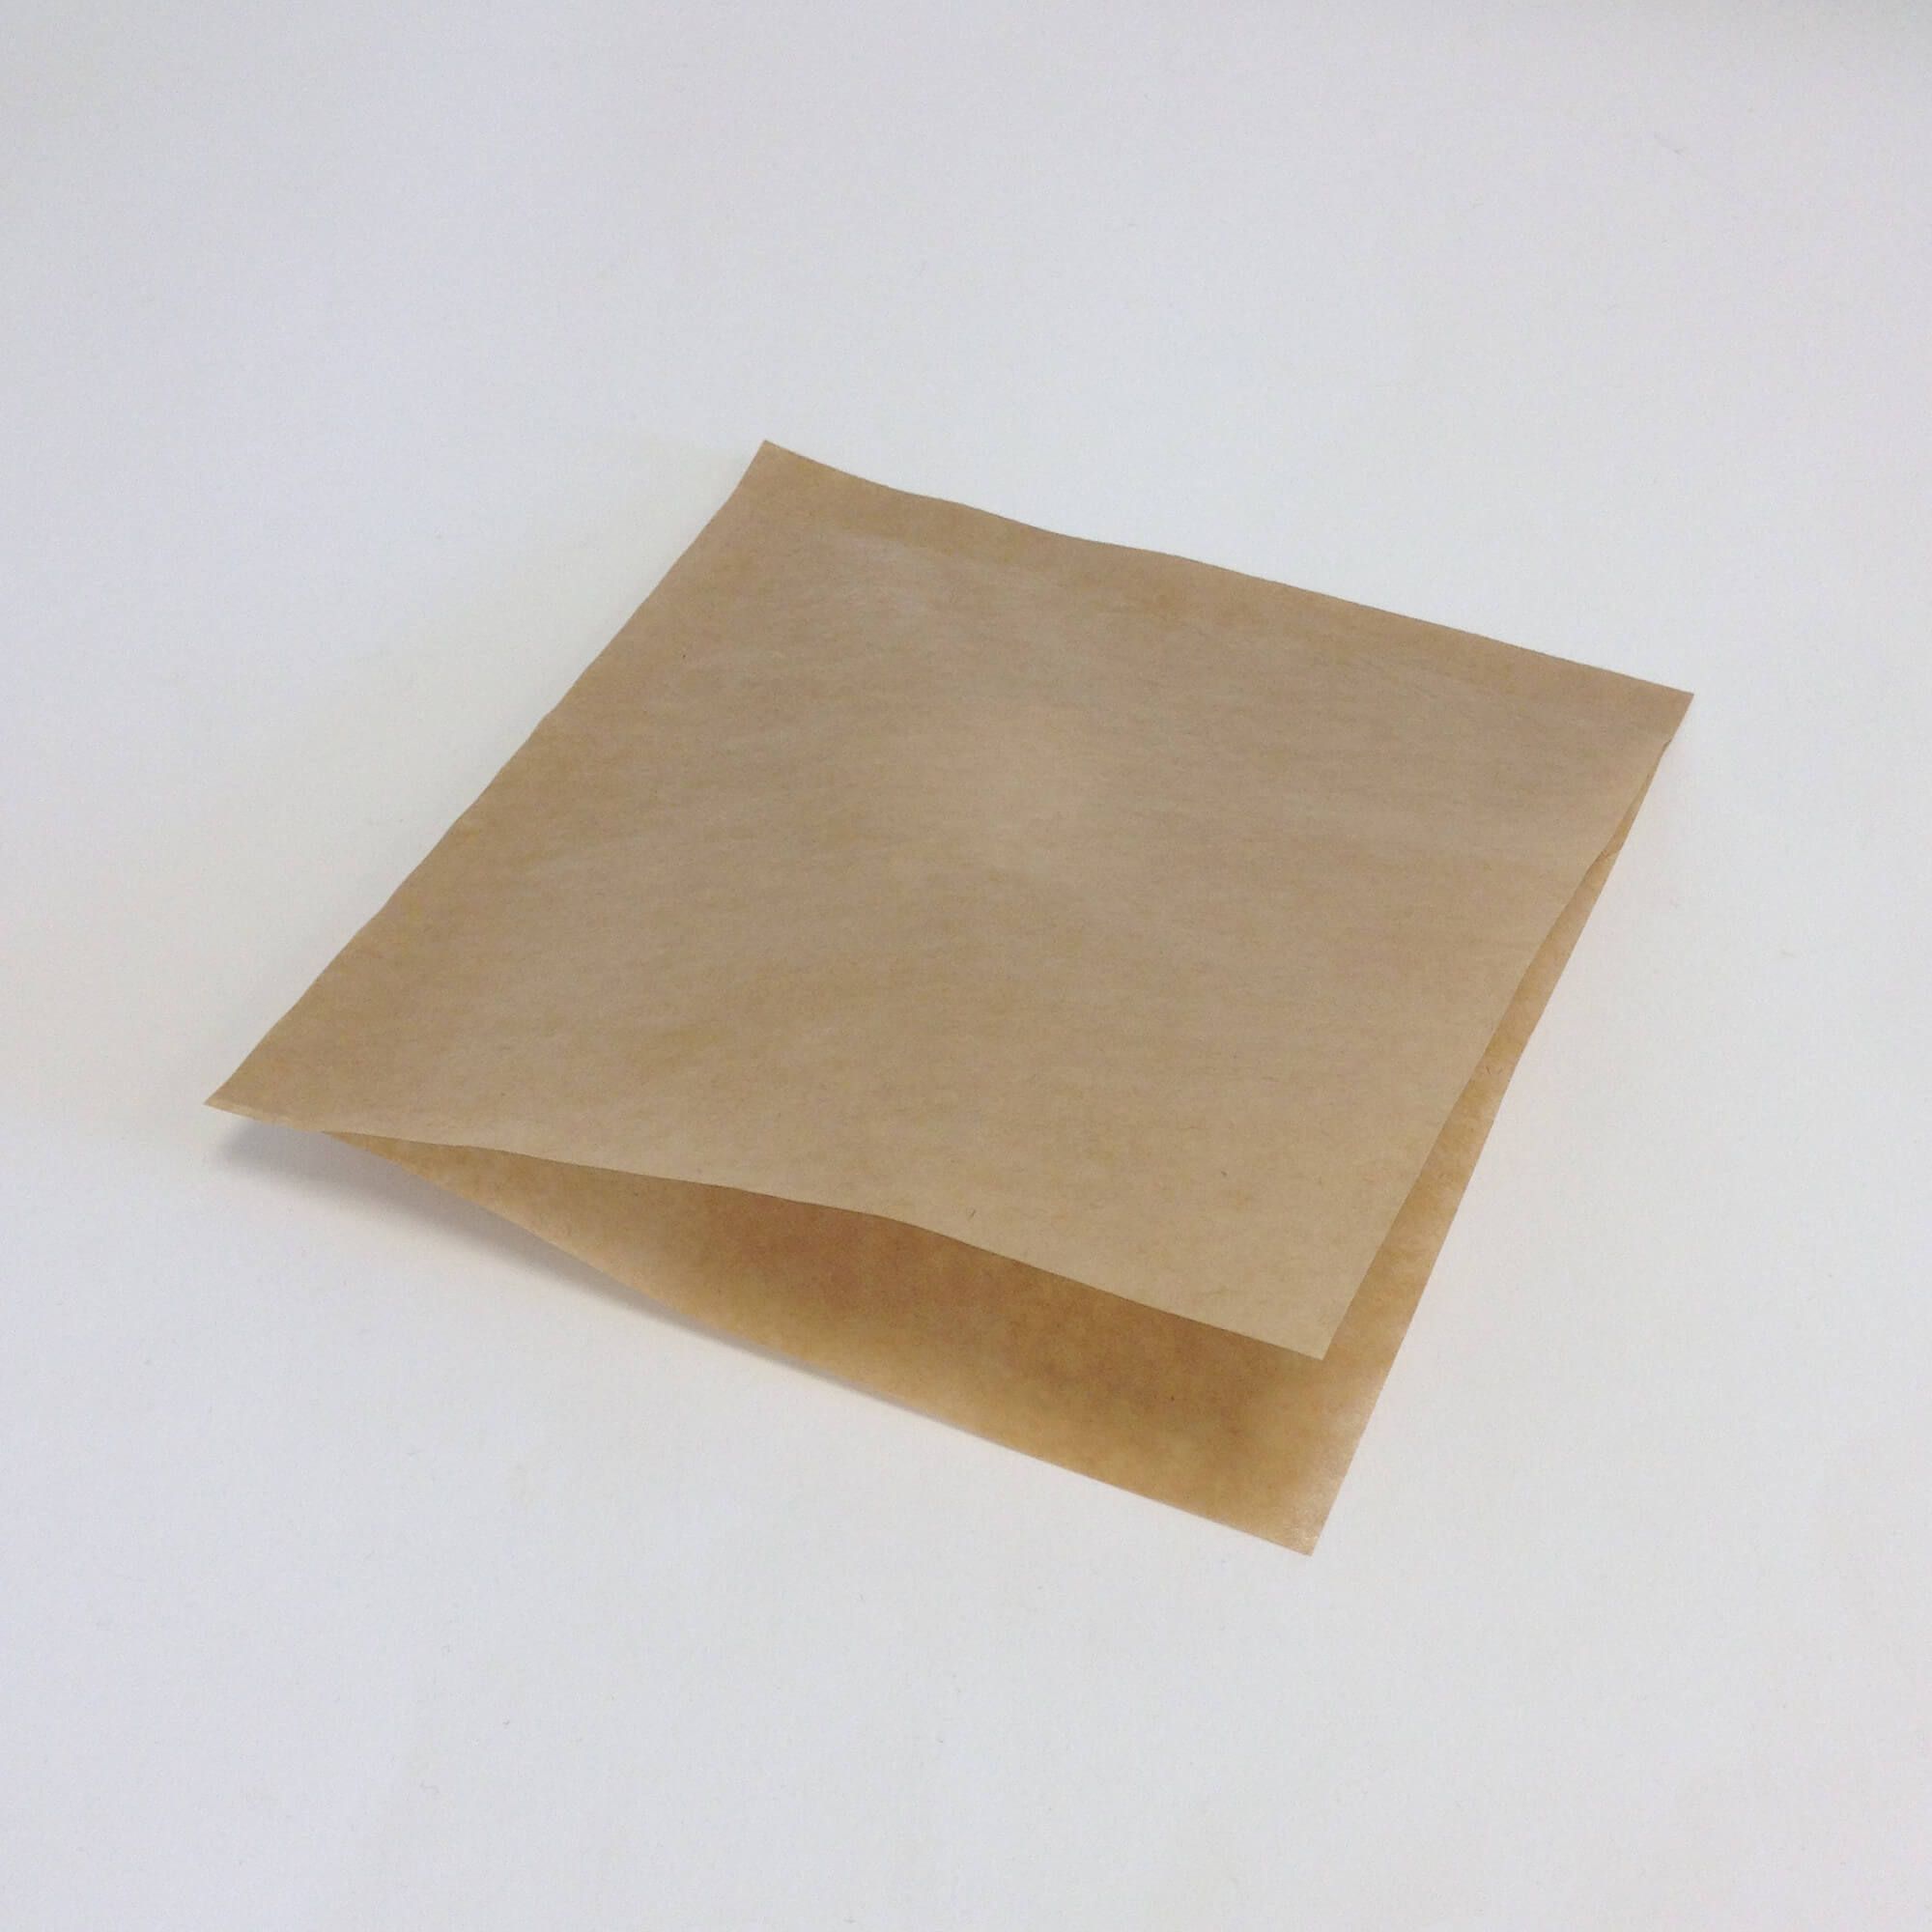
Waste category: paper